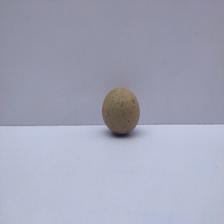
Size: Small